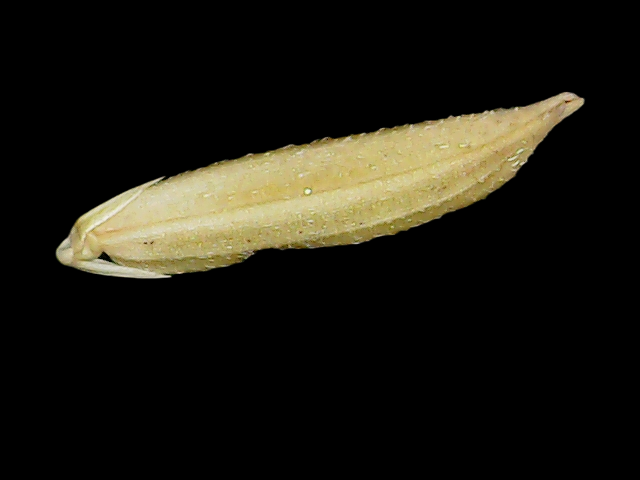
Rice variety: Binadhan25